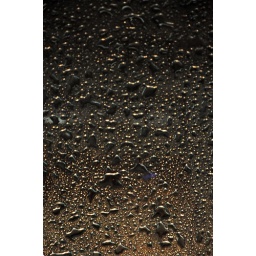
Rain water gathering on the glass overhang above the entrance to my workplace, lit by a streetlight in DUMBO, NY